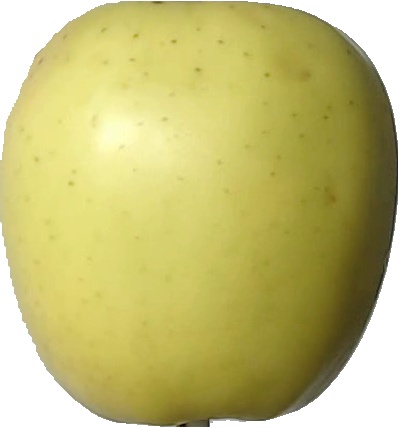
Label: apple_golden_2